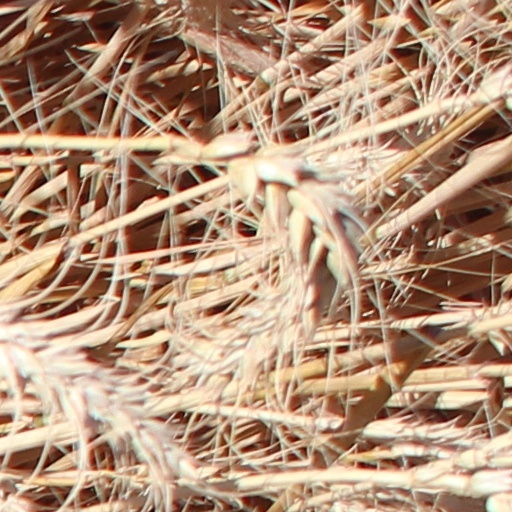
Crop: wheat